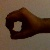
The image shows a hand gesture representing the number 0 in Indian Sign Language.